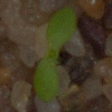
Label: scentless_mayweed